Titanium dioxide

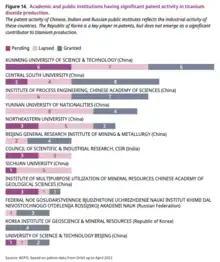
Academic and public institutions having significant patent activity in titanium dioxide production, 2022.

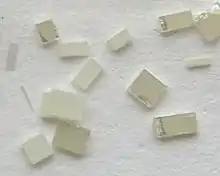
Synthetic single crystals of TiO, c. 2–3 mm in size, cut from a larger plate

Between 2002 and 2022, there were 459 patent families that describe the production of titanium dioxide from ilmenite. The majority of these patents describe pre-treatment processes, such as using smelting and magnetic separation to increase titanium concentration in low-grade ores, leading to titanium concentrates or slags. Other patents describe processes to obtain titanium dioxide, either by a direct hydrometallurgical process or through the main industrial production processes, the sulfate process and the chloride process. The sulfate process represents 40% of the world’s titanium dioxide production and is protected in 23% of patent families. The chloride process is only mentioned in 8% of patent families, although it provides 60% of the worldwide industrial production of titanium dioxide.